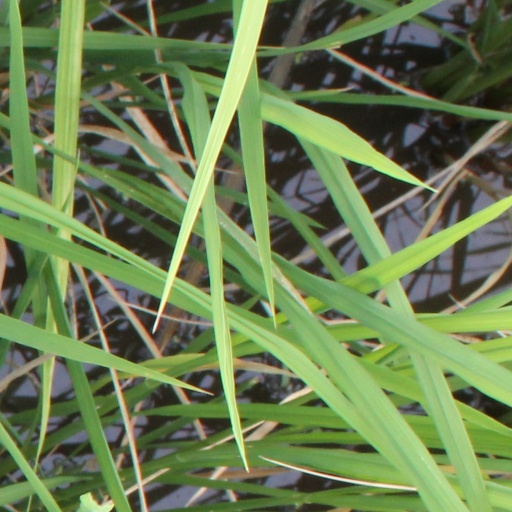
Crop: rice